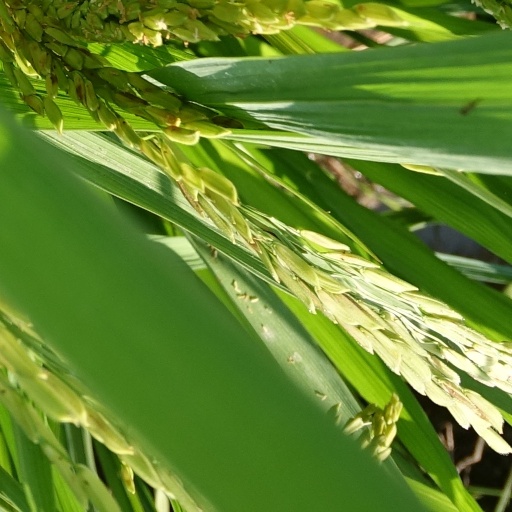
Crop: rice